Anti-predator adaptation

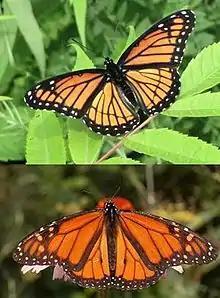
Viceroy and monarch are Müllerian mimics, similar in appearance, unpalatable to predators.

Mimicry occurs when an organism (the mimic) simulates signal properties of another organism (the model) to confuse a third organism. This results in the mimic gaining protection, food, and mating advantages. There are two classical types of defensive mimicry: Batesian and Müllerian. Both involve aposematic coloration, or warning signals, to avoid being attacked by a predator.